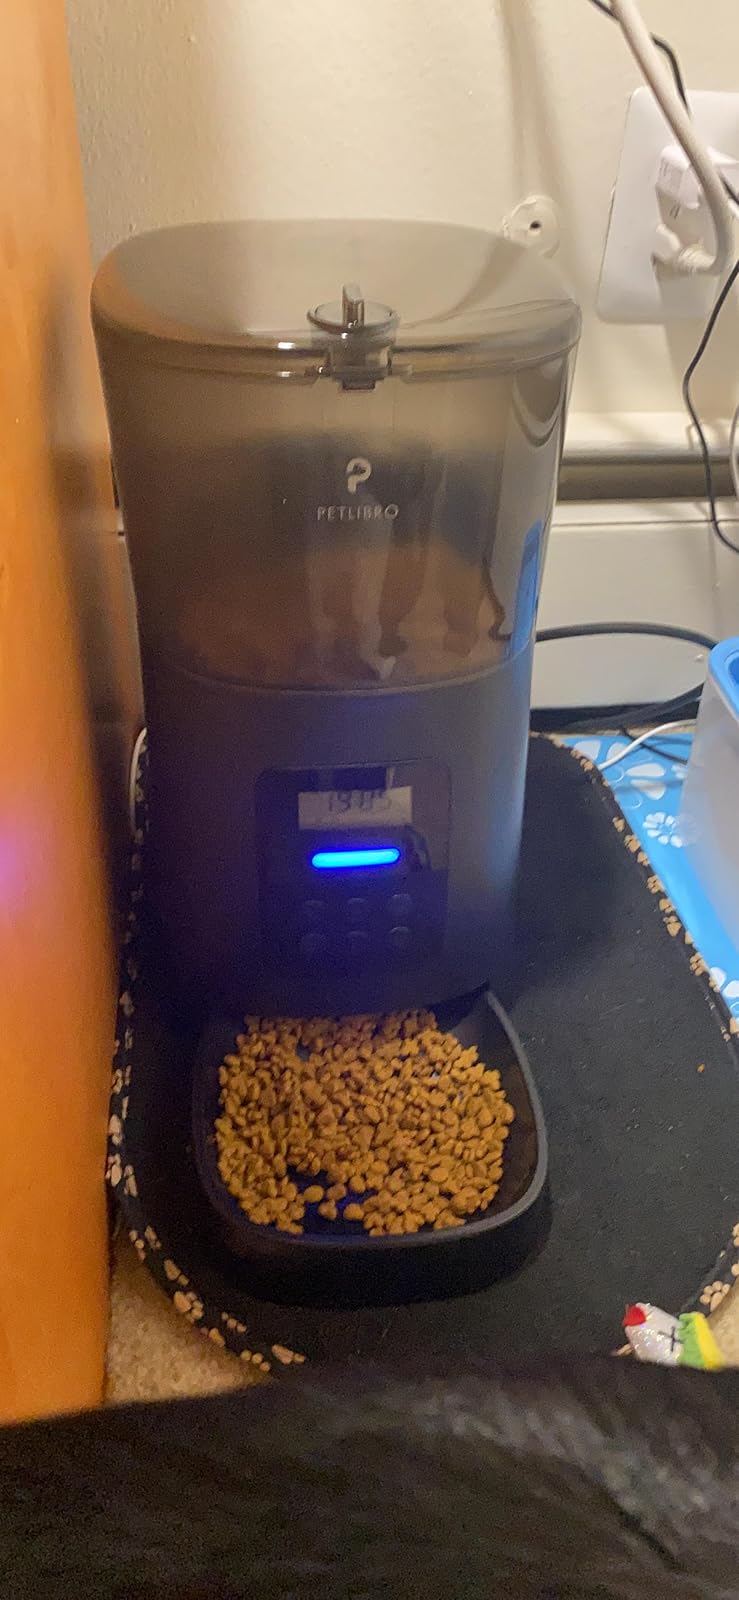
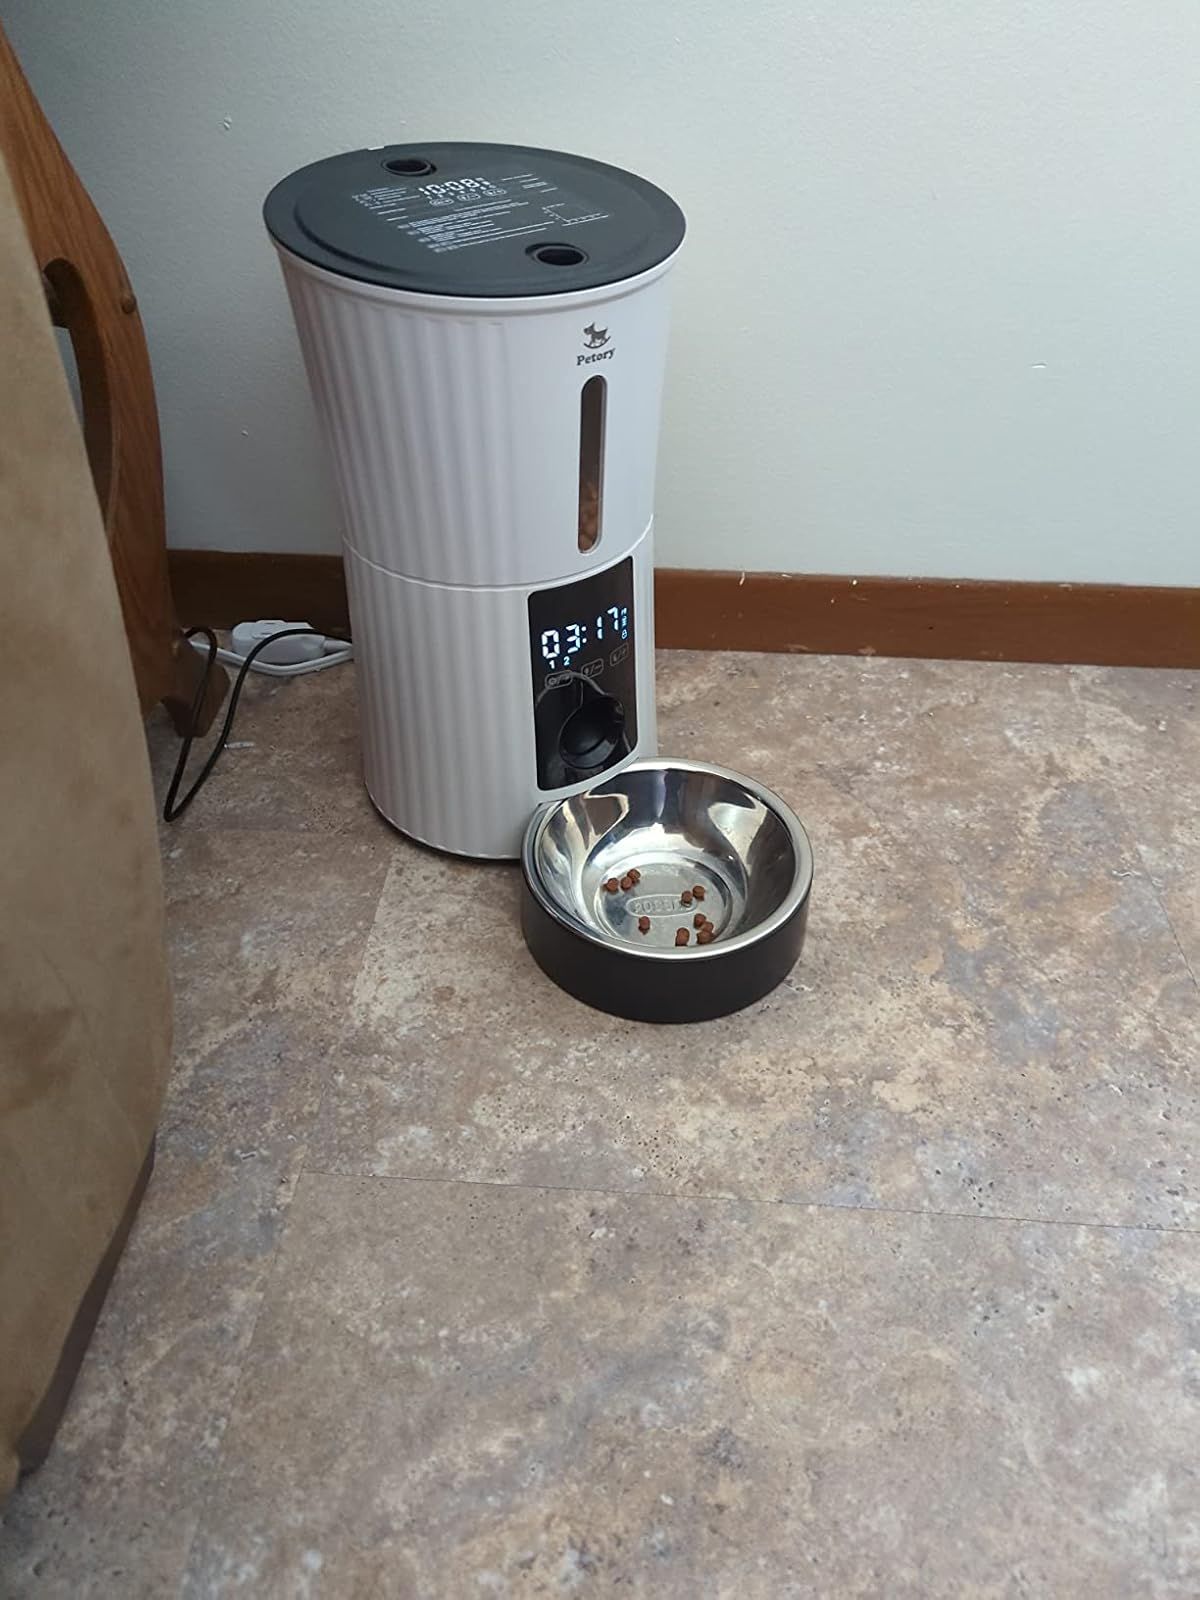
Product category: items_feeder
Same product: no